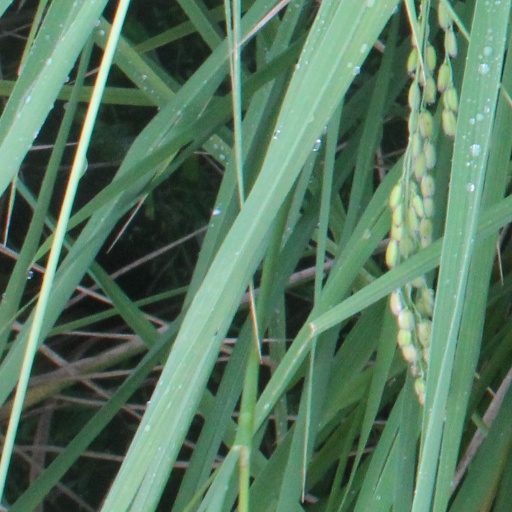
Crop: rice